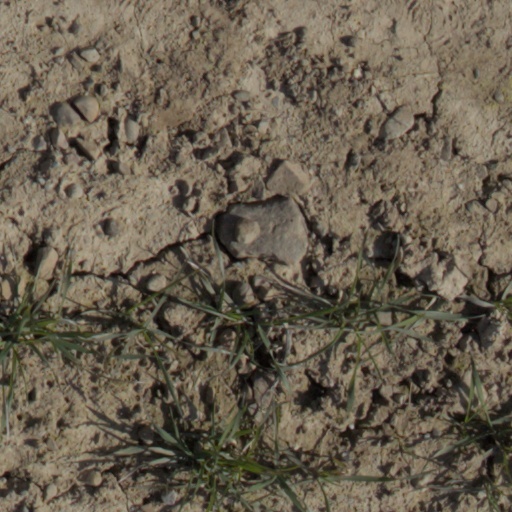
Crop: wheat